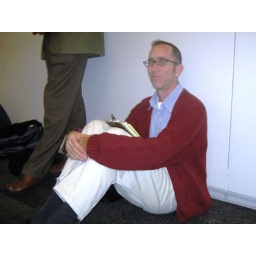
Corey finds a seat against the wall as the room fills with West Siders.